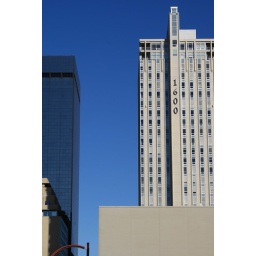
I love the way this building stood out so boldly against the perfectly blue sky.